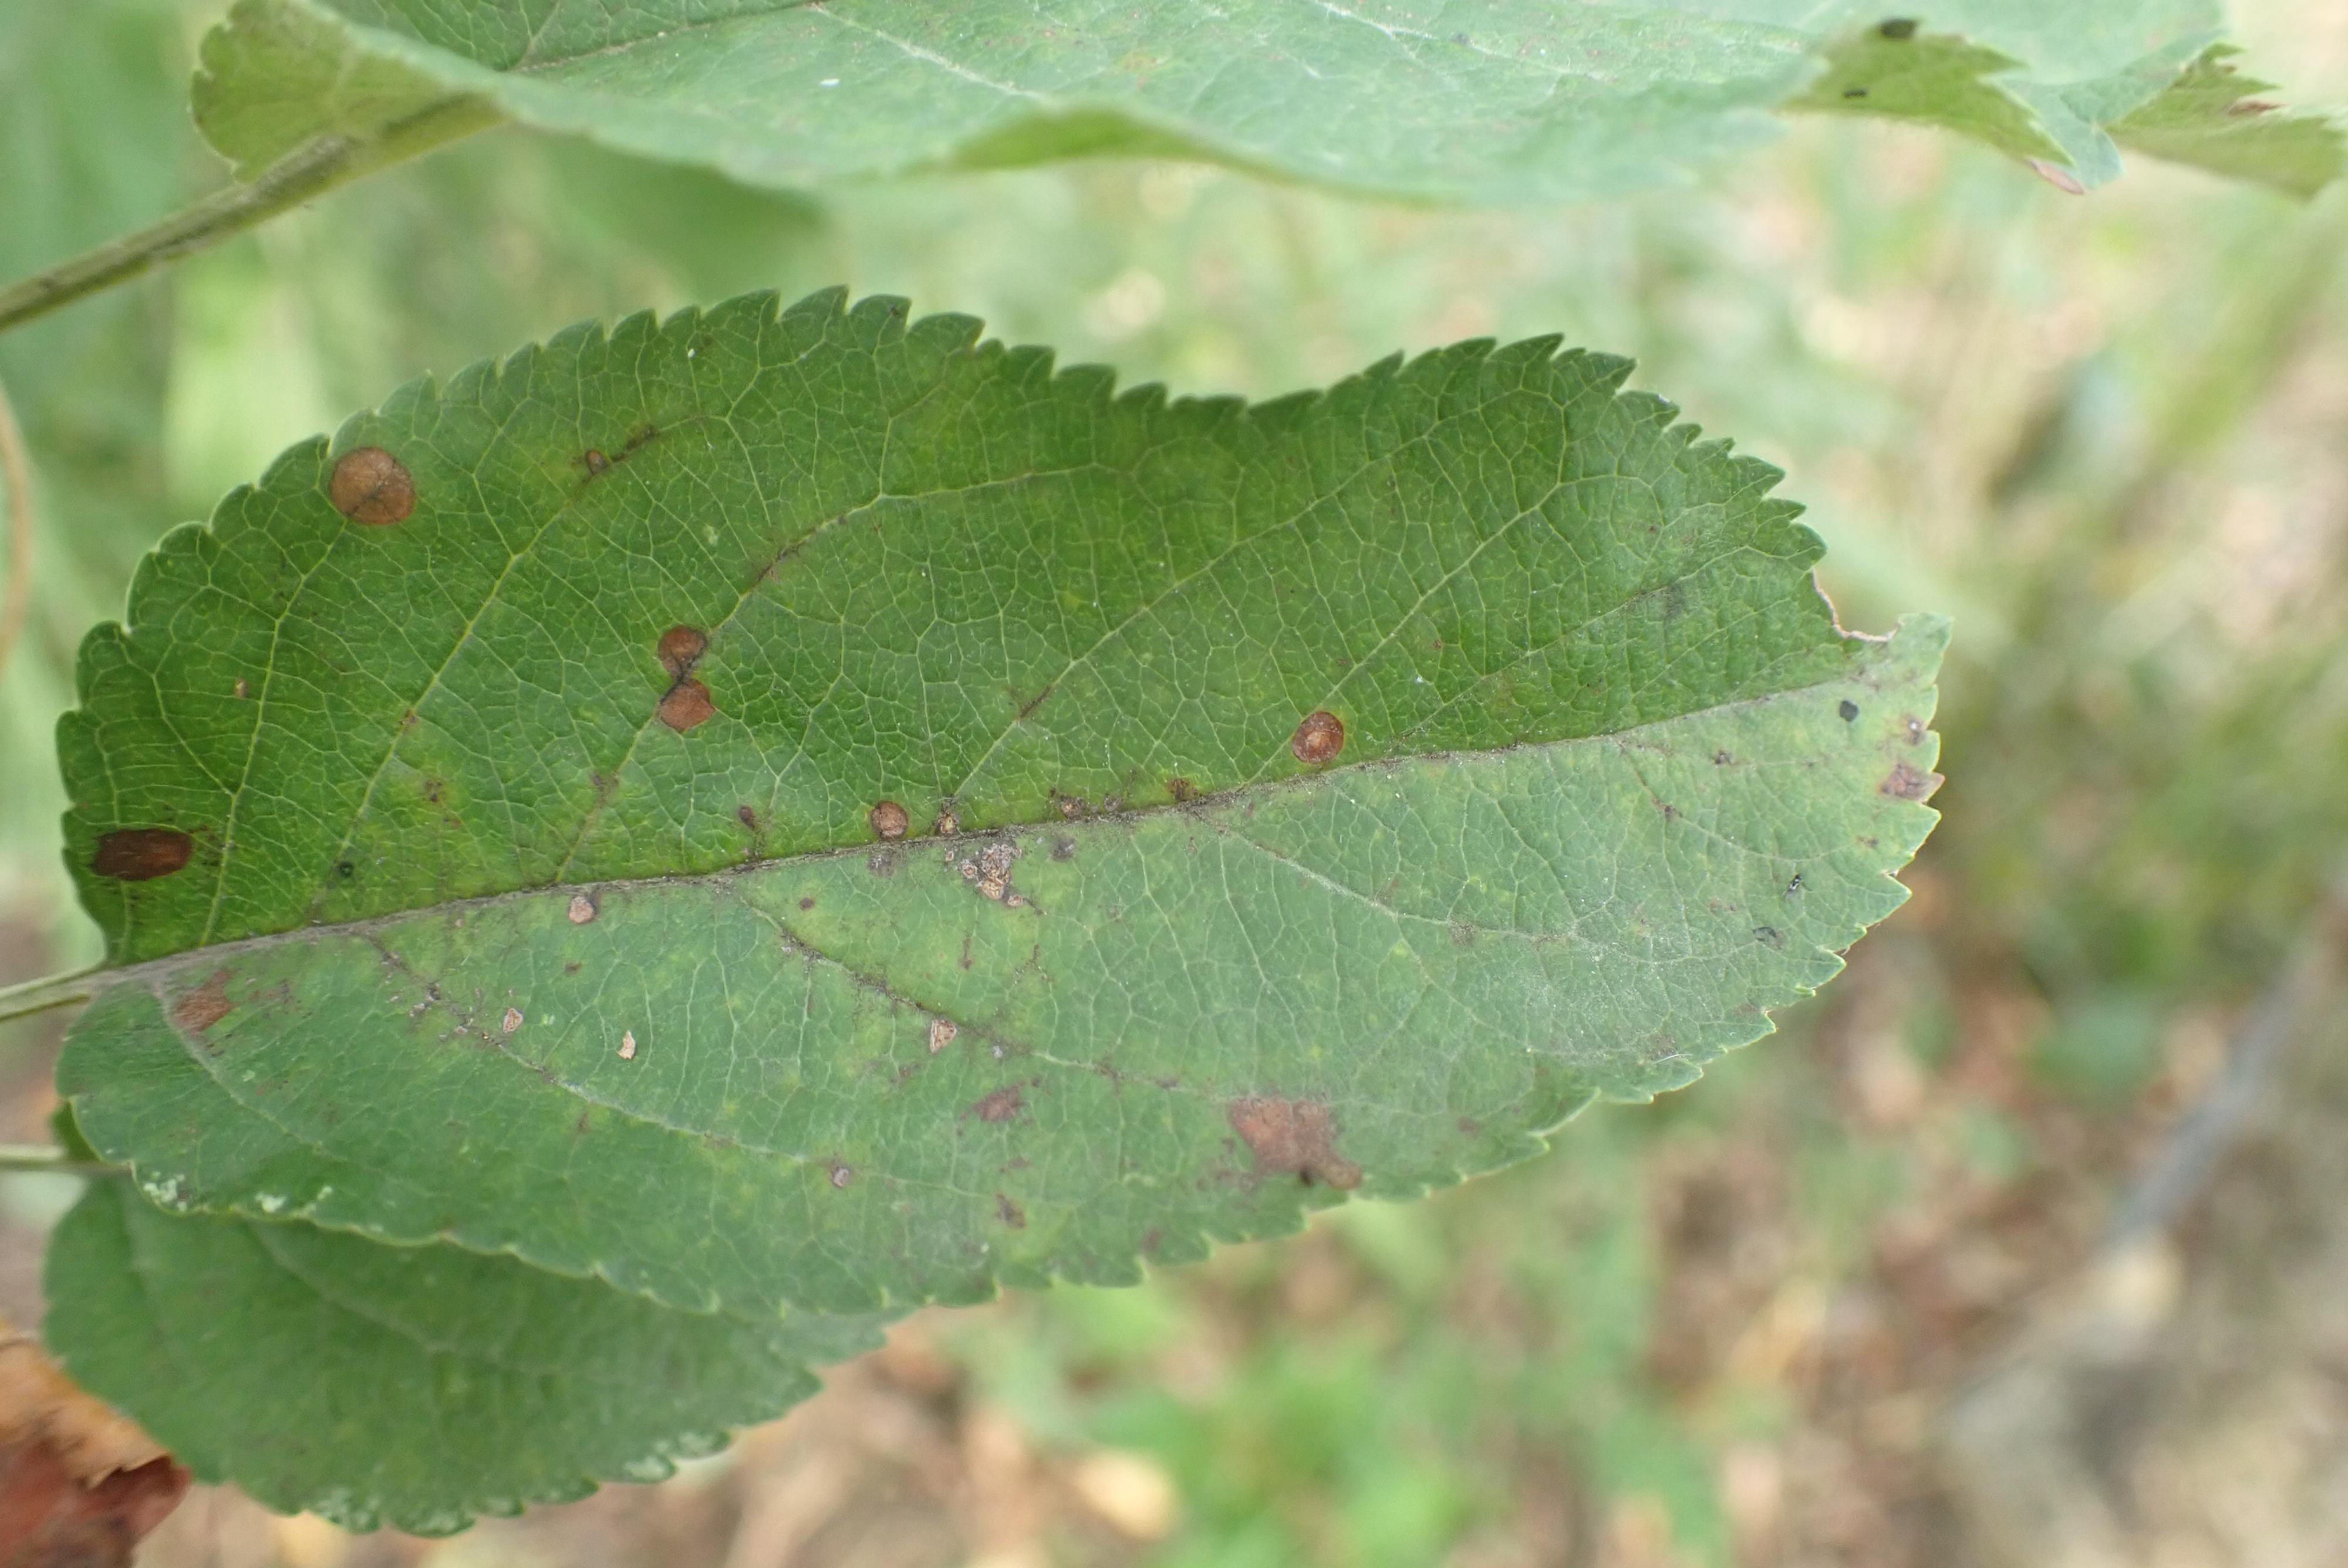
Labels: complex